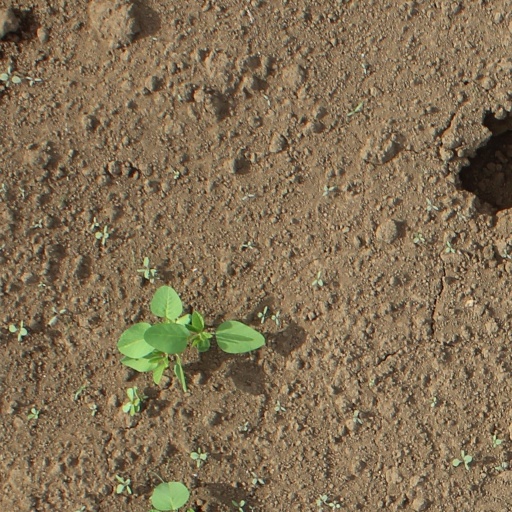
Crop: soybean